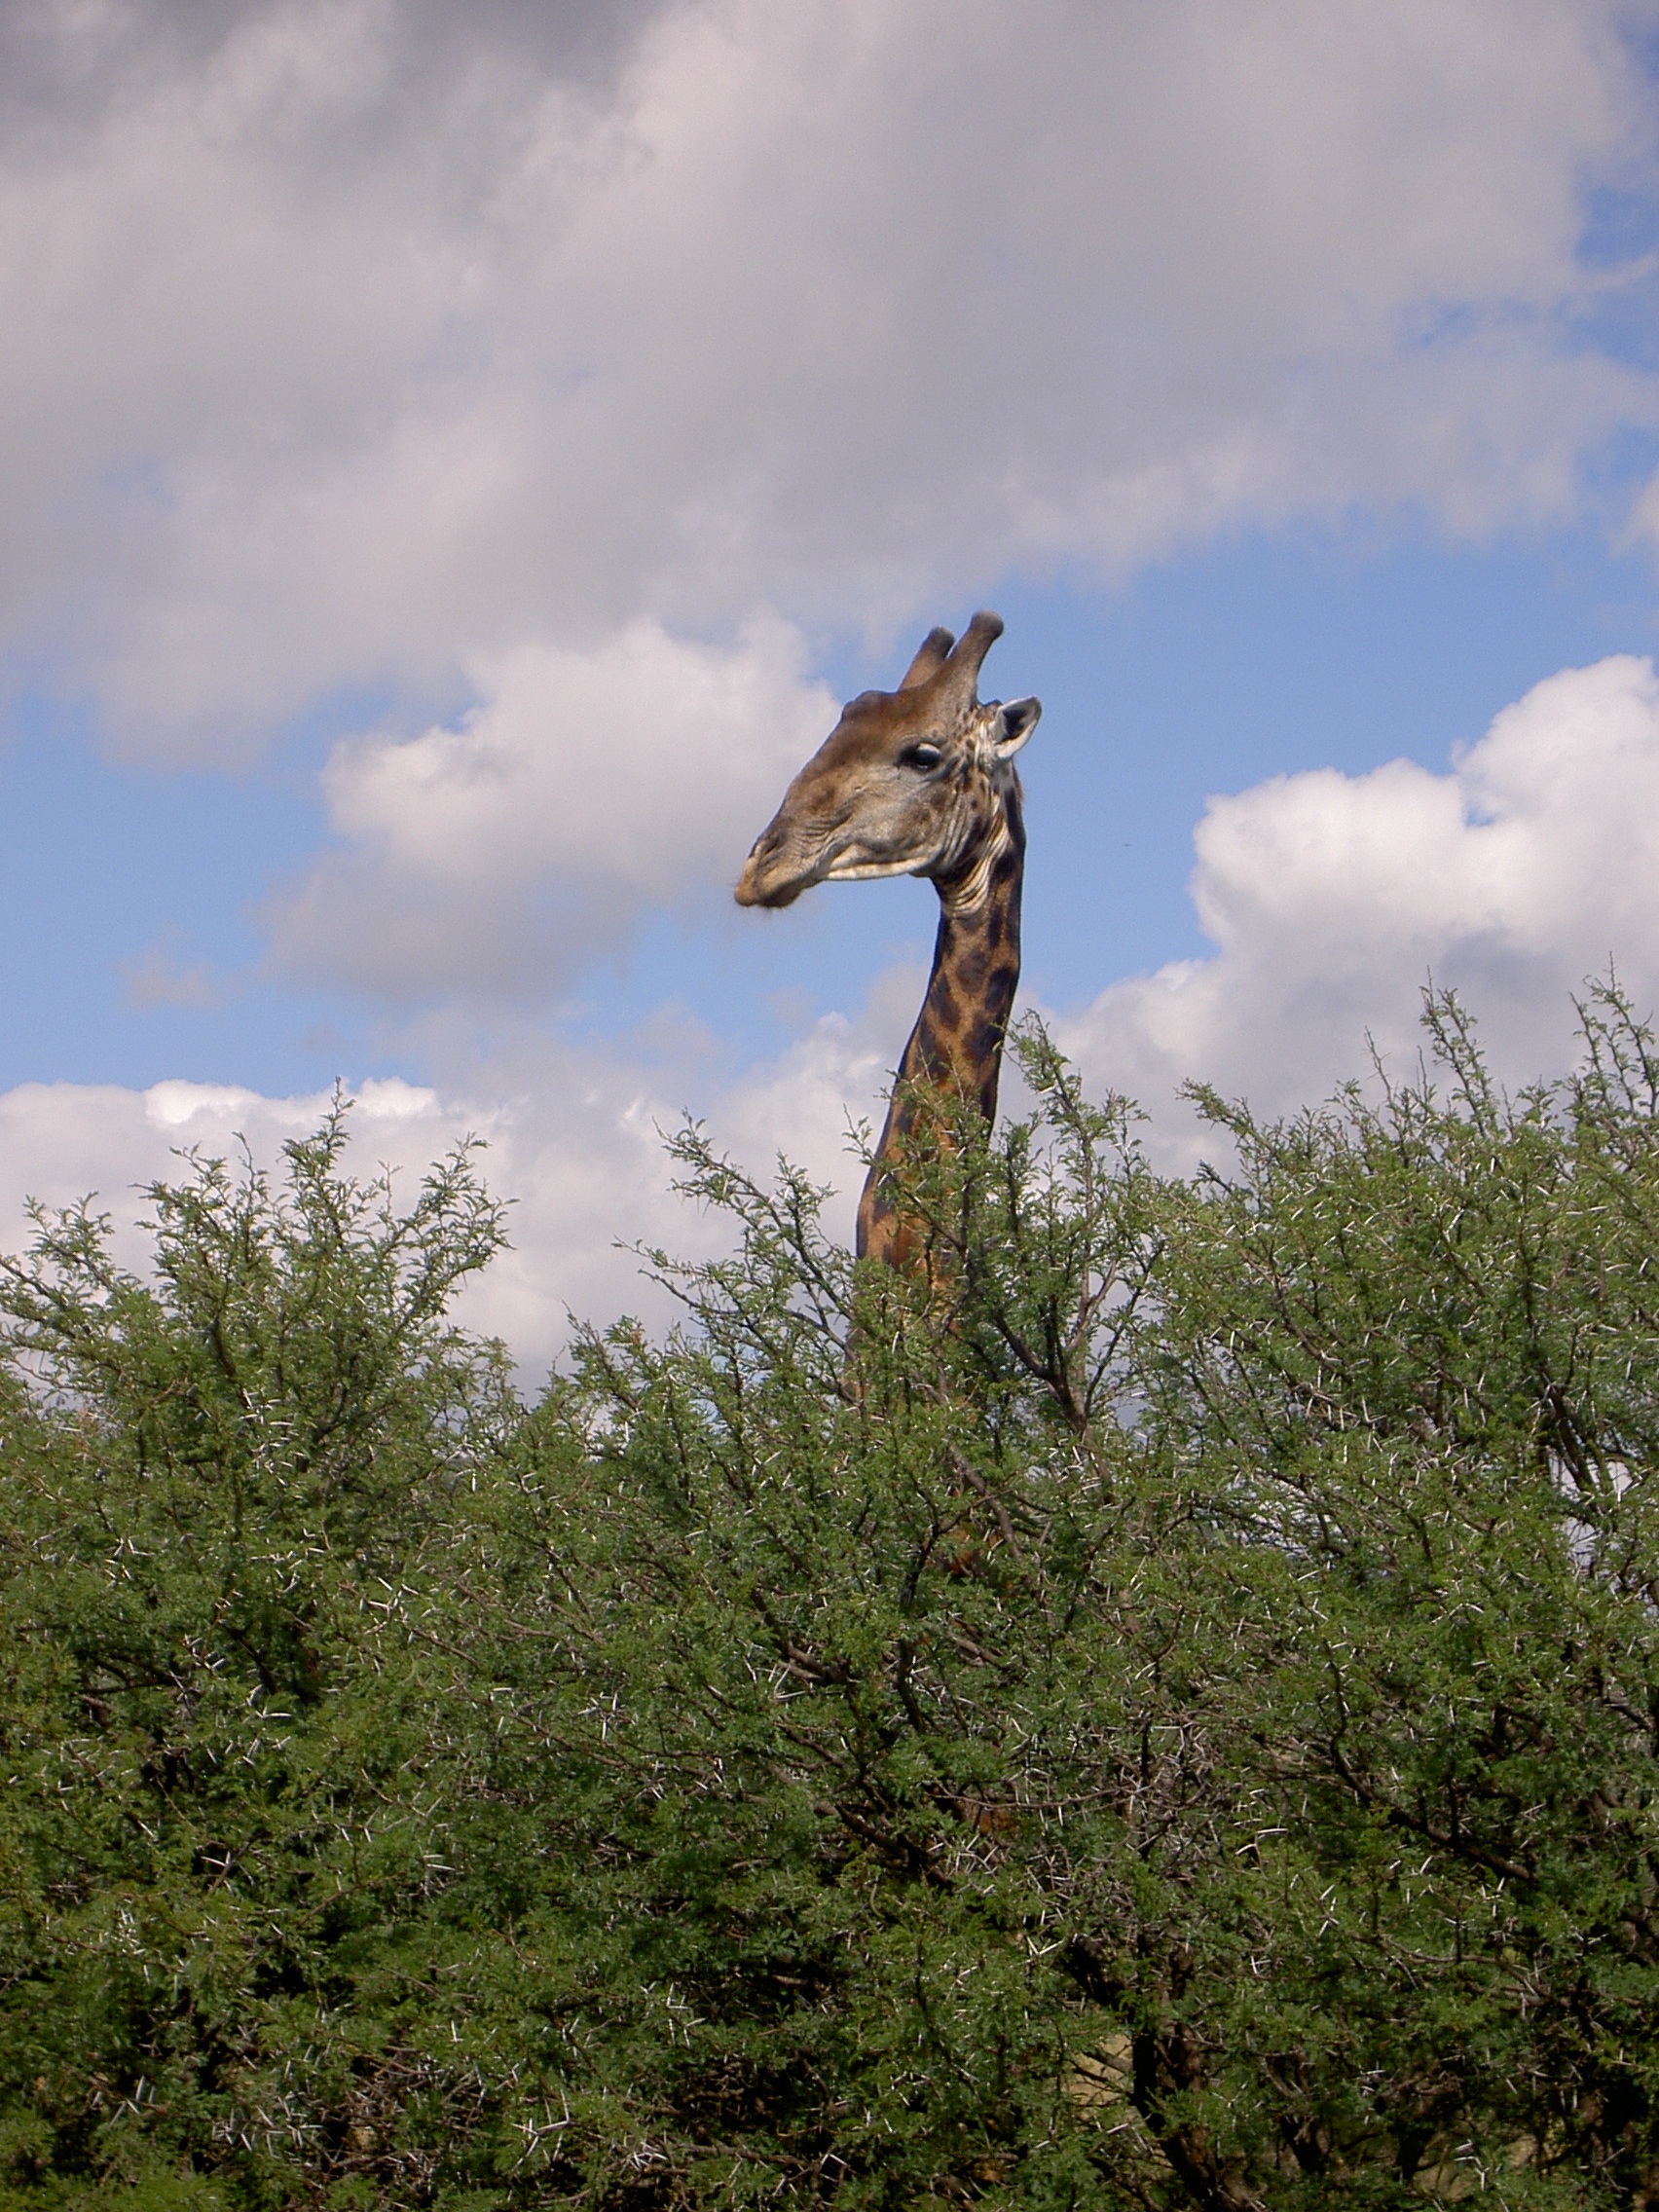
tree, nature, bird, wildlife, fauna, savanna, giraffe, survey, giraffidae, bushveld